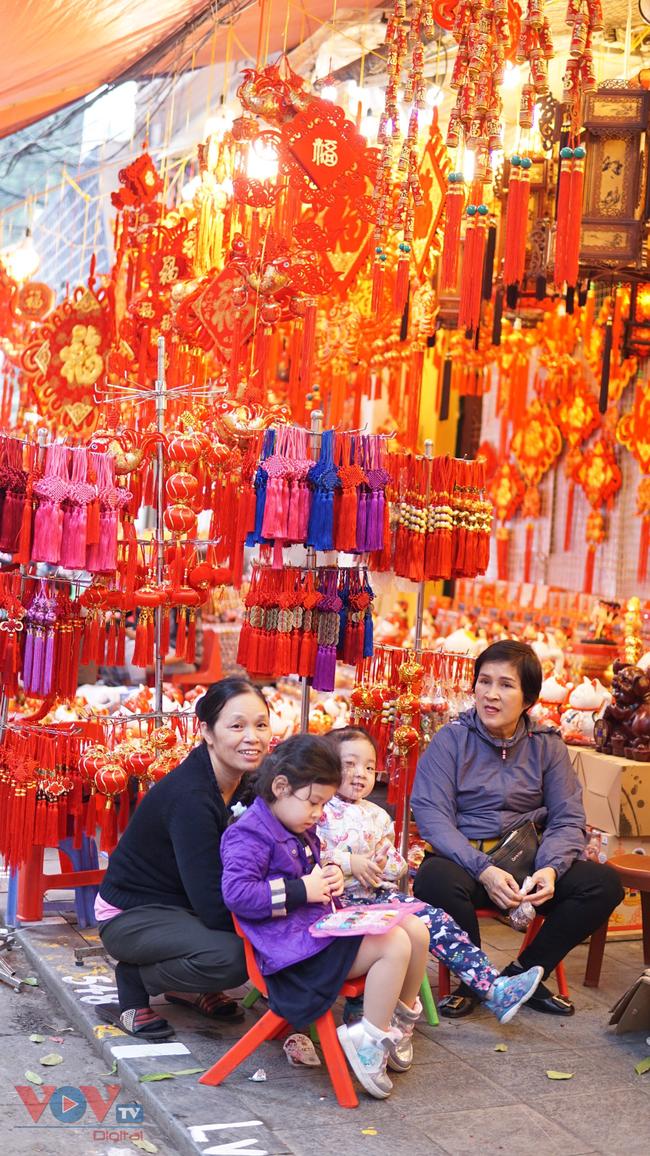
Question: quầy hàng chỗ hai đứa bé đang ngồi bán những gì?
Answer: bán các vật dụng trang trí tết